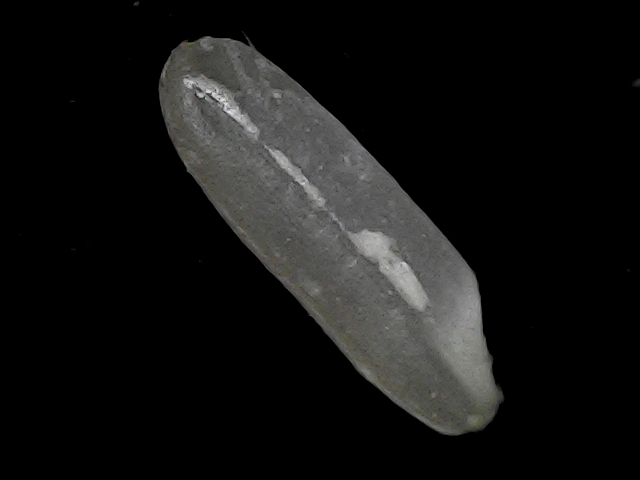
Rice variety: BD75